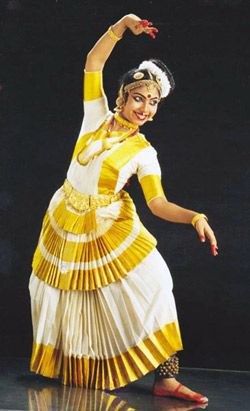
Dance form: mohiniyattam